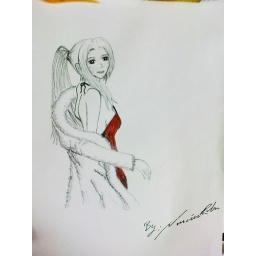
girl in red (uncoloured)